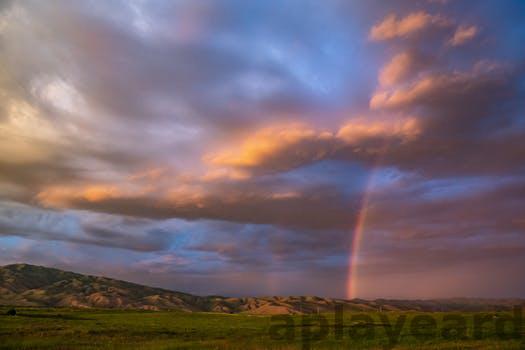
Label: Watermark